Elland Road Greyhound Stadium

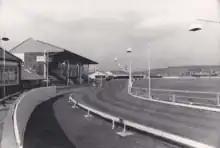
Elland Road Greyhound Stadium c.1950

Following the war business boomed in 1946 with the tote turnover being £1,167,103. The profits enabled the company to upgrade the facilities and Harold Richards was brought in as Racing Manager in the early 1950s. Two competitions were inaugurated; the Ebor Stakes was introduced in 1951 followed by the Yorkshire Two Year Old Produce in 1958.